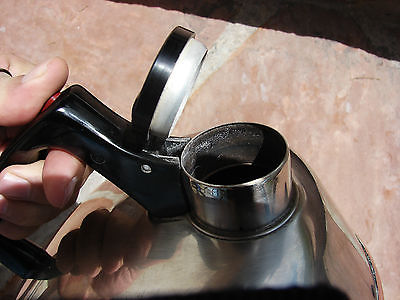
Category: kettle